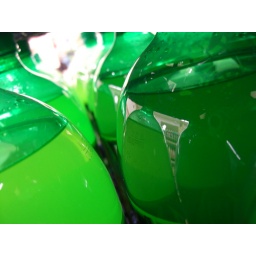
lots and lots of nice green mountain dew bottles in the old demoulas.